Independent Labour Party

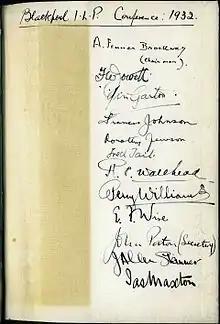
Dedication in a book by Fred Henderson ("The Economic Consequences of Power Production") with the personal signatures of some members of the ILP

At the 1922 general election several ILP members became MPs (including future ILP leader James Maxton) and the party grew in stature. The ILP provided many of the new Labour MPs, including John Wheatley, Emanuel Shinwell, Tom Johnston and David Kirkwood. However, the first Labour government, returned to office in 1924, proved to be hugely disappointing to the ILP. This came despite 30% of the cabinet holding ILP membership; of the most prominent of these figures, Ramsay MacDonald was removed as editor of the ILP's "Socialist Review" in 1925, and Philip Snowden resigned from the ILP in 1927.